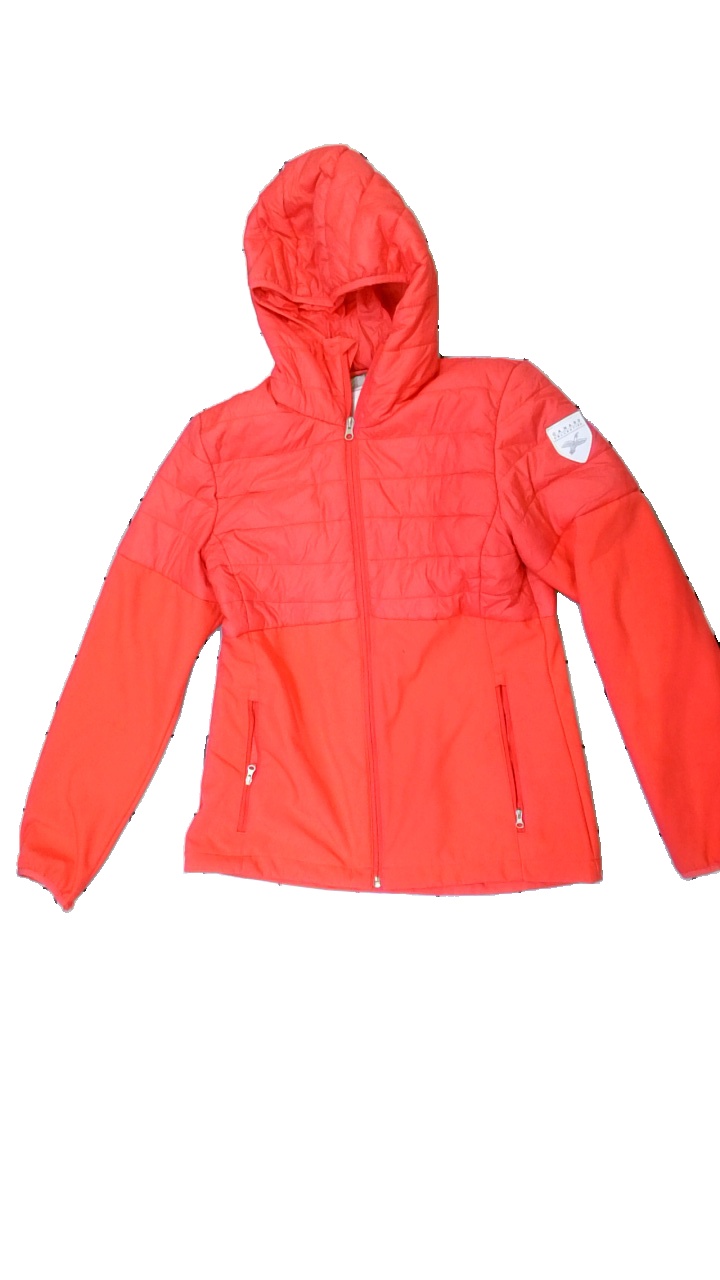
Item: Jacket (Ladies)
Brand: Canard Collection
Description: Pink and blck patternd sports top
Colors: Pink
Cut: Tight
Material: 72% Polyester 28% Acryl
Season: All
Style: Sports
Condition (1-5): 2
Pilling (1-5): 5
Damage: hole
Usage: Export
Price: <50